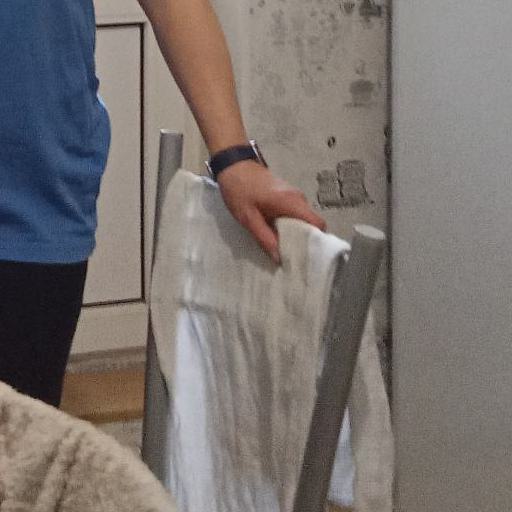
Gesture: no_gesture